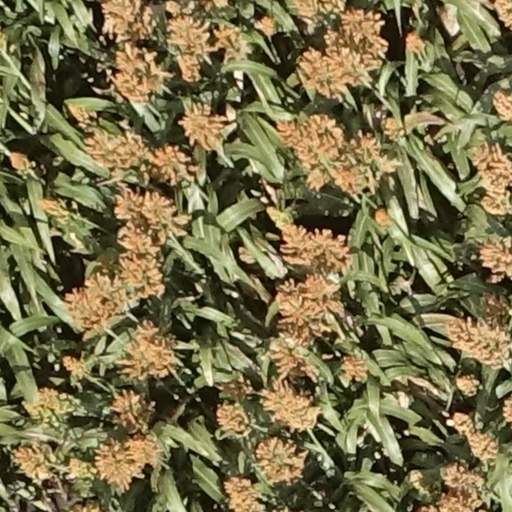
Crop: sorghum